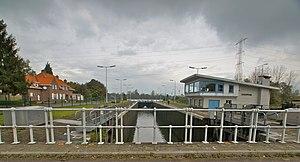
Zandhoven (Viersel), Belgique: Ecluse de Viersel sur le Netekanaal